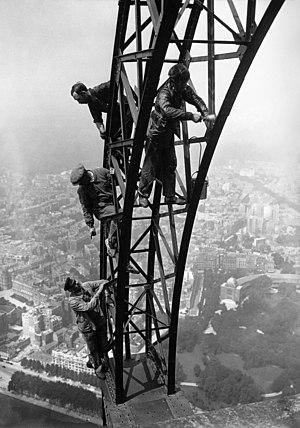
Un cordage lové est un cordage noué ou enroulé sur lui-même en cercle ou spirales afin de le ranger, le préparer à l'usage et éviter qu'il ne s'emmêle.